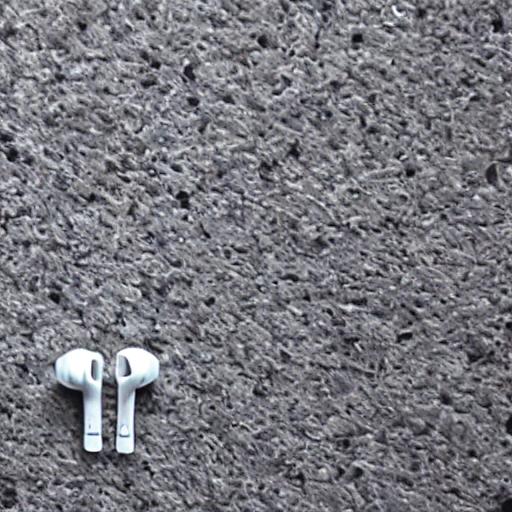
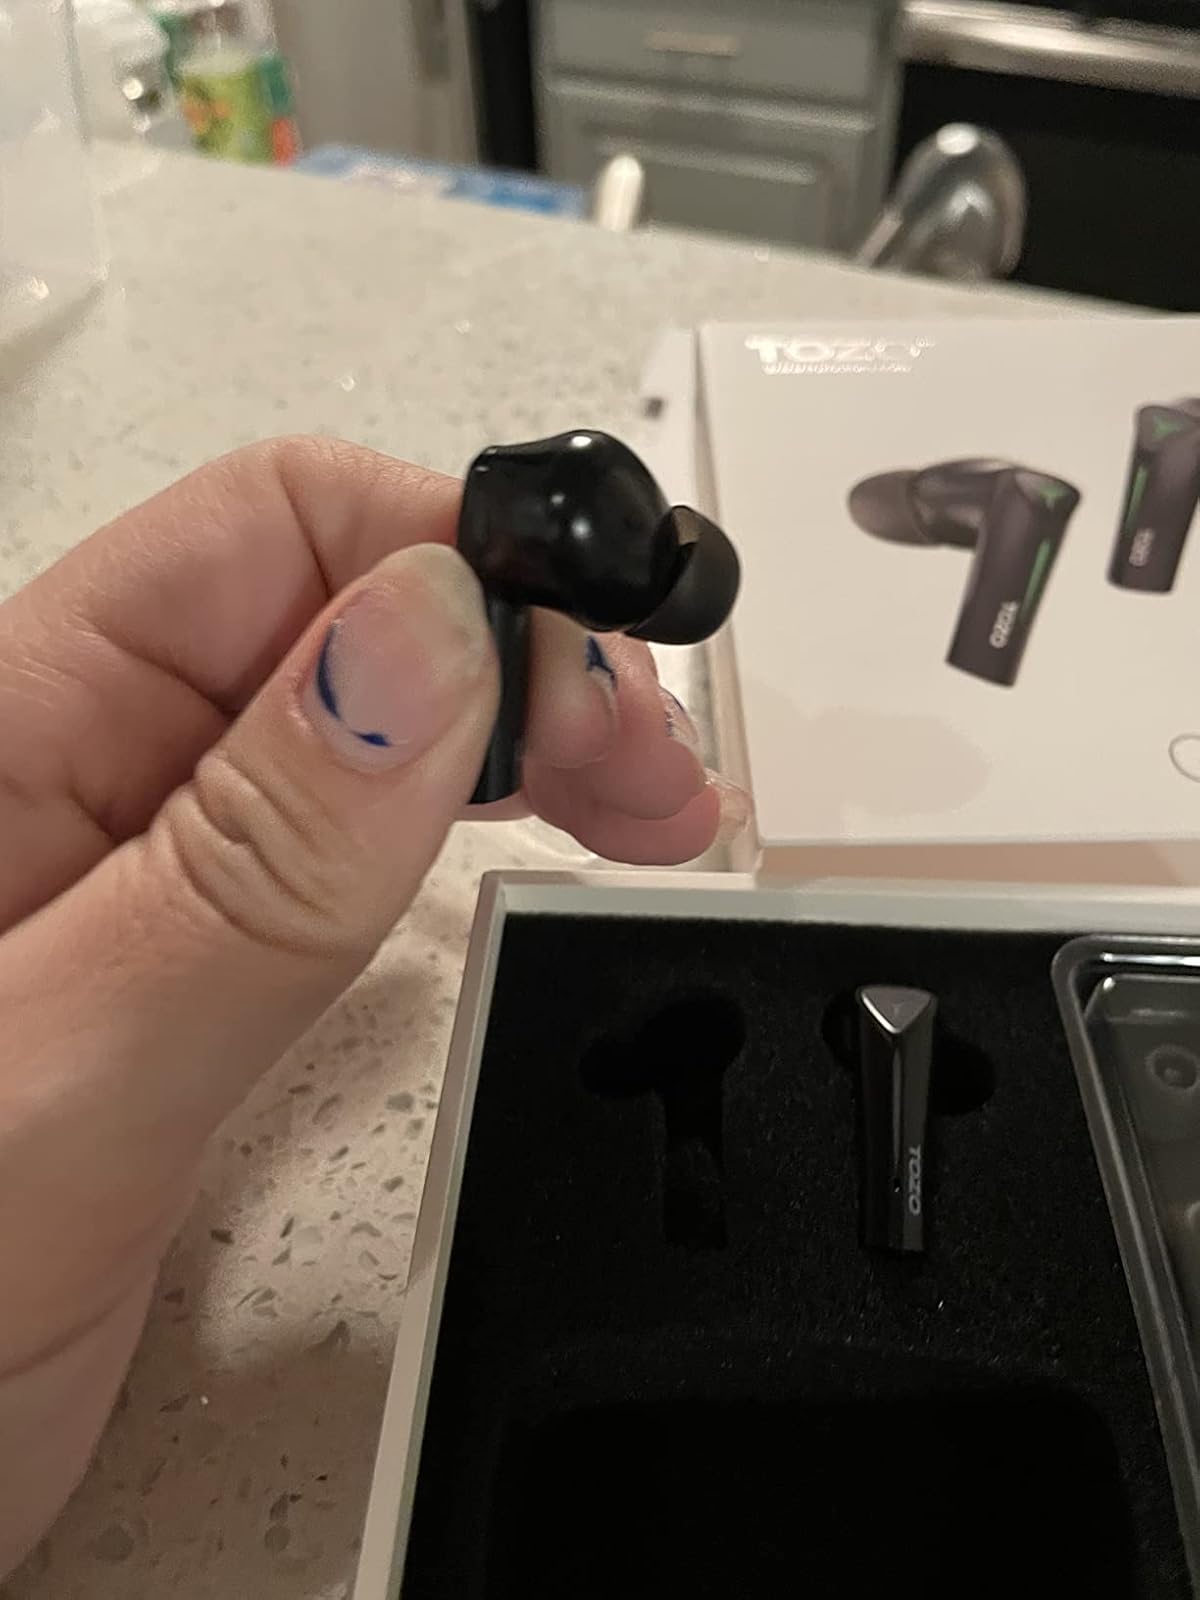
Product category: earbuds
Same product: no